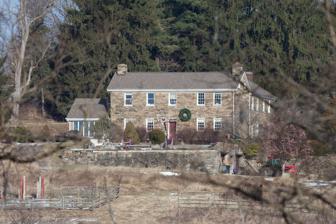
Building: Thomas Munce House
Country: United States of America
Year built: 1803
Historic house in Pennsylvania, United States United States historic place Thomas Munce House U.S. National Register of Historic Places Washington County History & Landmarks Foundation Landmark The house in January 2015 Show map of Pennsylvania Show map of the United States Nearest city Washington, Pennsylvania , United States Coordinates 40°11′13″N 80°10′48″W / 40.18694°N 80.18000°W / 40.18694; -80.18000 Area less than one acre Built 1794 Architectural style Georgian NRHP reference No. 96000710 Added to NRHP June 28, 1996 The Thomas Munce House is a historic house located in South Strabane Township, Pennsylvania , United States . History and architectural features The earliest section of this historic structure was built circa 1794 with additions completed circa 1810 and 1835. The house is a 2 + 1 ⁄ 2 -story, stone, vernacular , Georgian-influenced structure with a gabled roof and a façade with five openings. It is representative of the more substantial, second-generation houses built to replace earlier log houses in Washington County . It was designated as a historic residential landmark/farmstead by the Washington County History & Landmarks Foundation , and is listed on the National Register of Historic Places. References